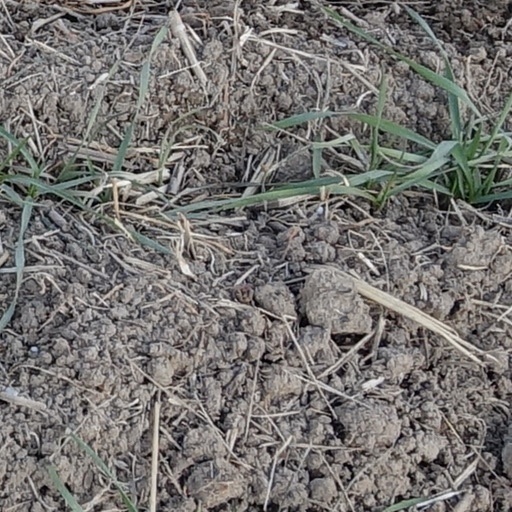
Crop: wheat